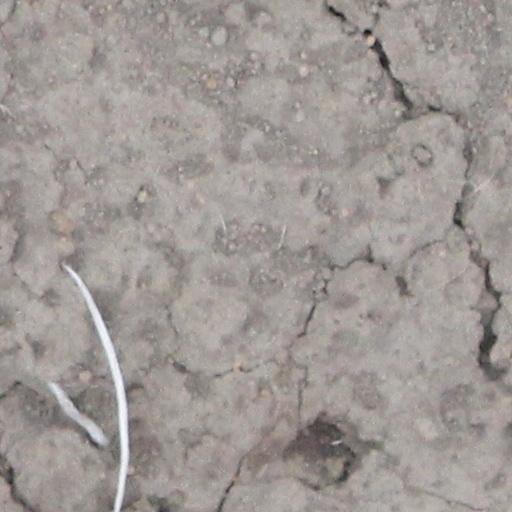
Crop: wheat